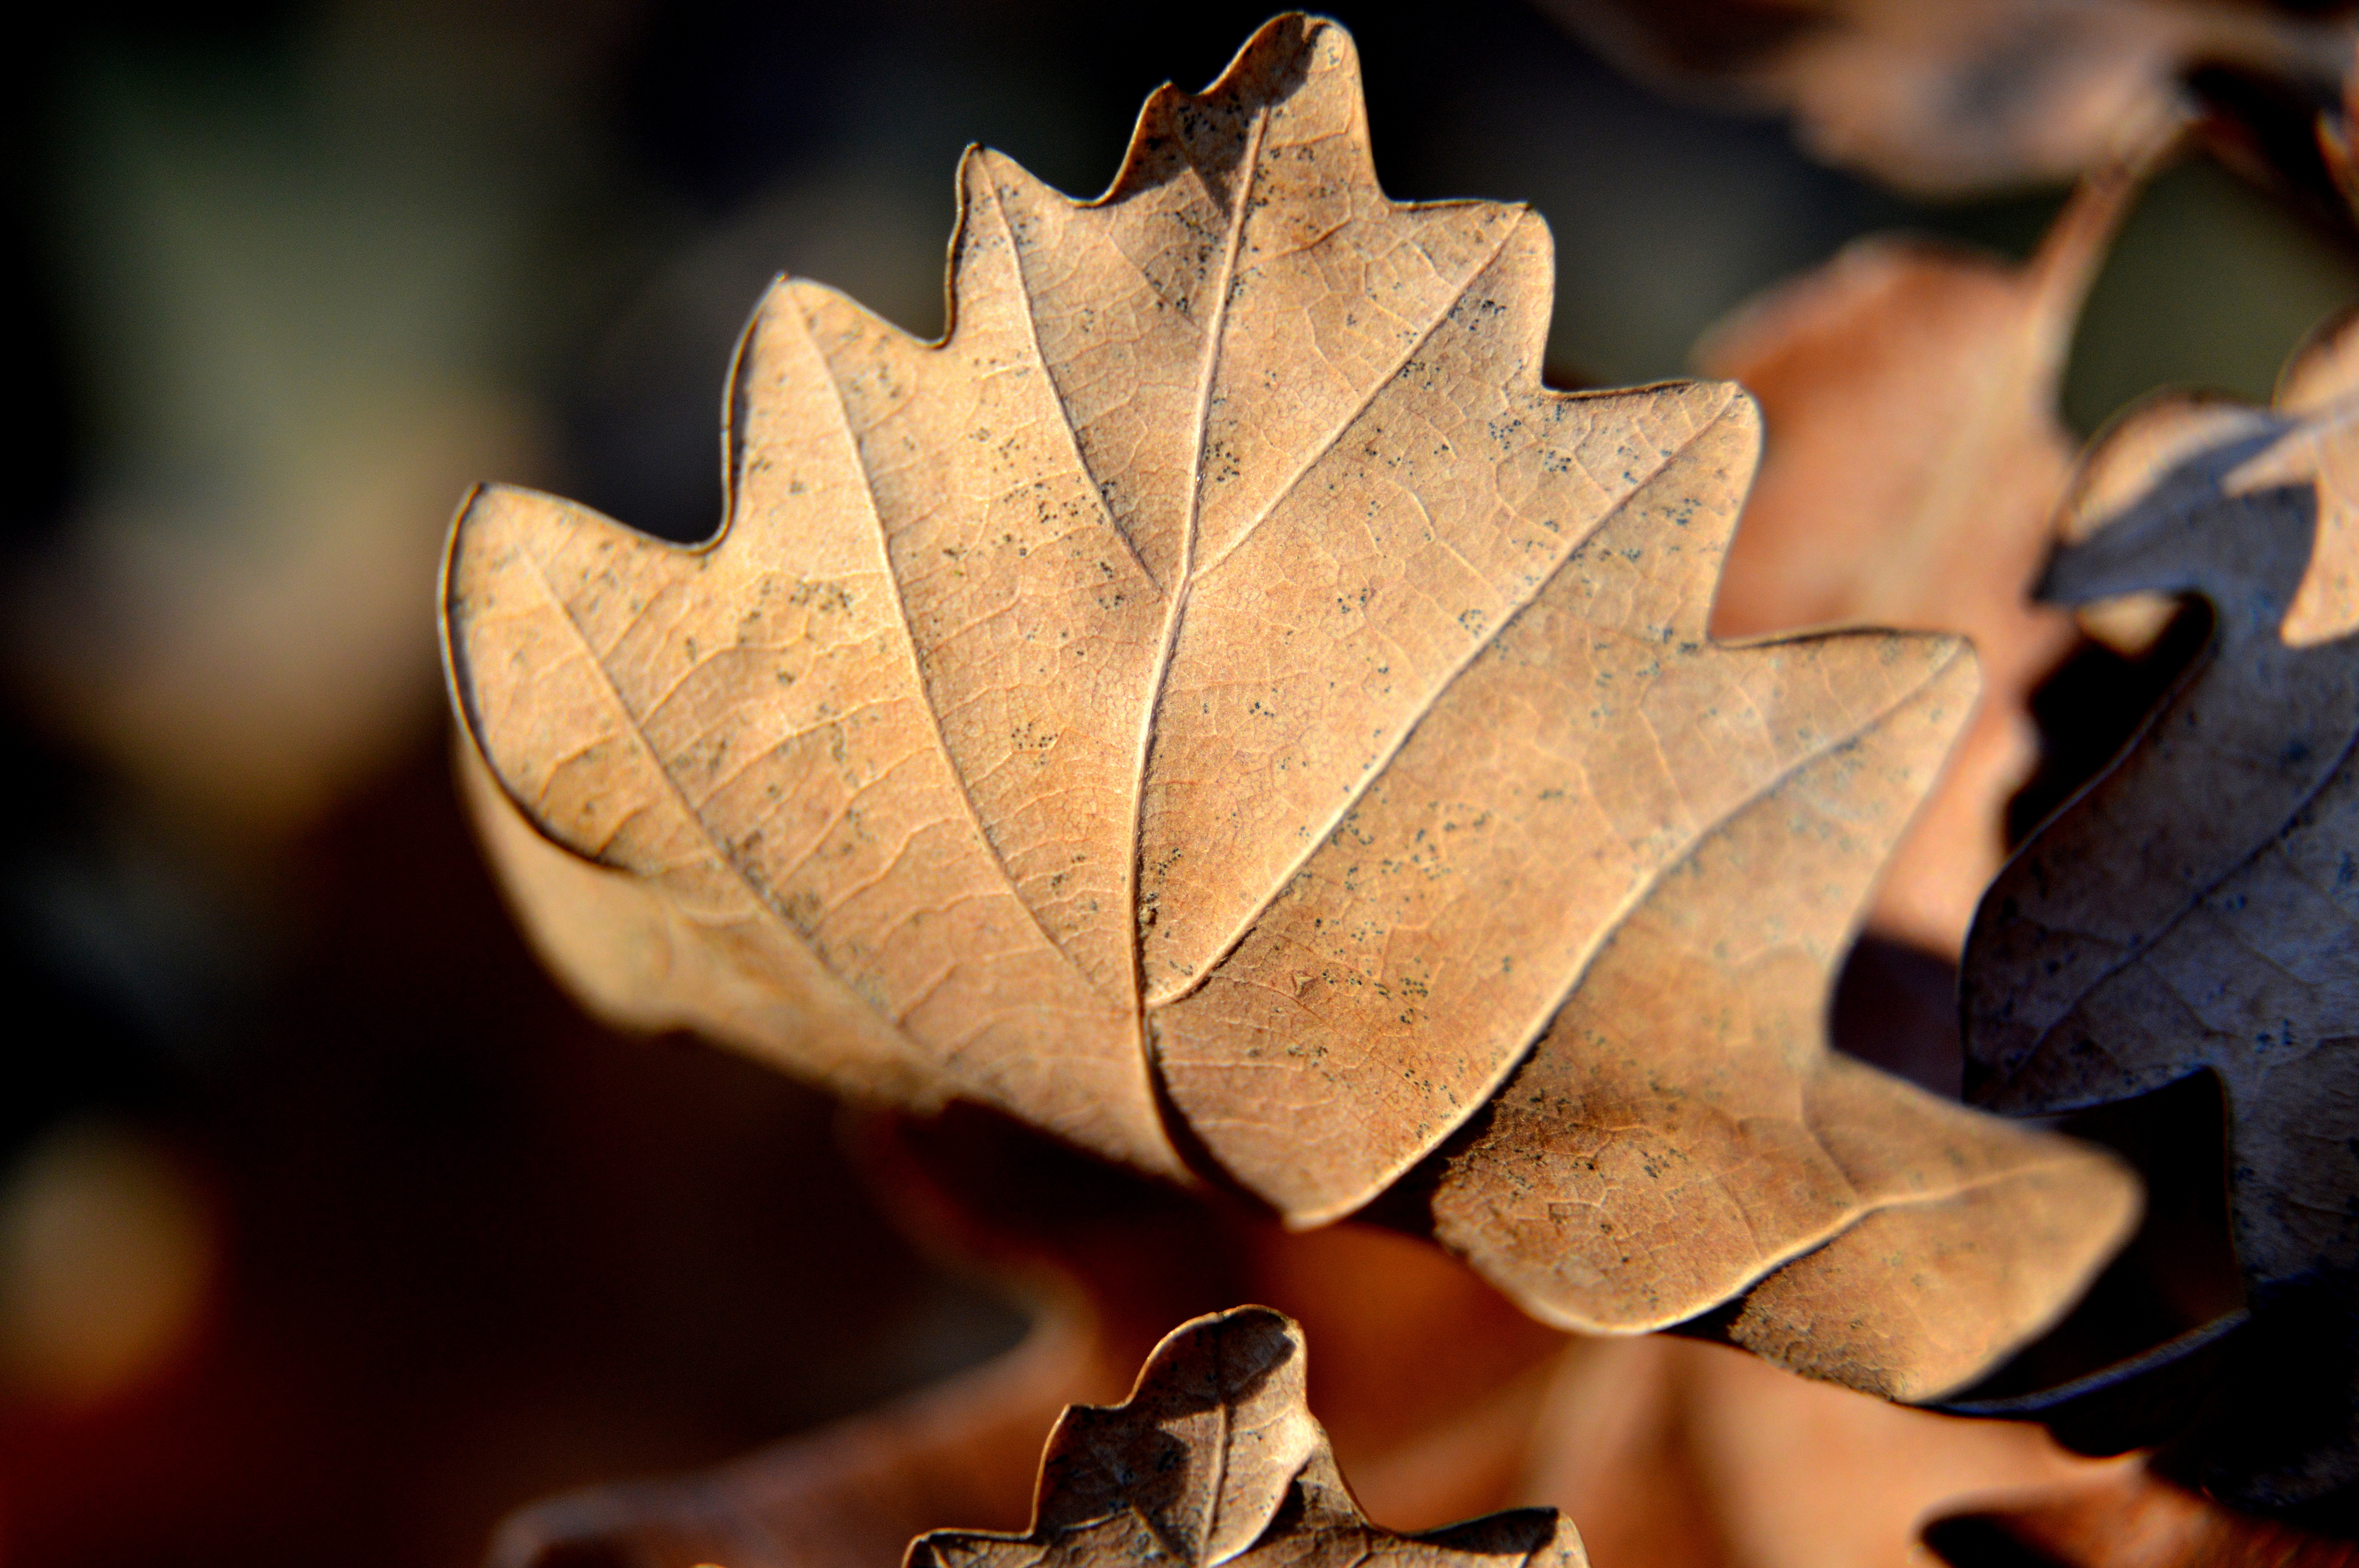
tree, nature, branch, plant, photography, leaf, flower, petal, dry, autumn, botany, yellow, flora, season, maple leaf, close up, sunny, dry leaves, macro photography, woody plant, land plant